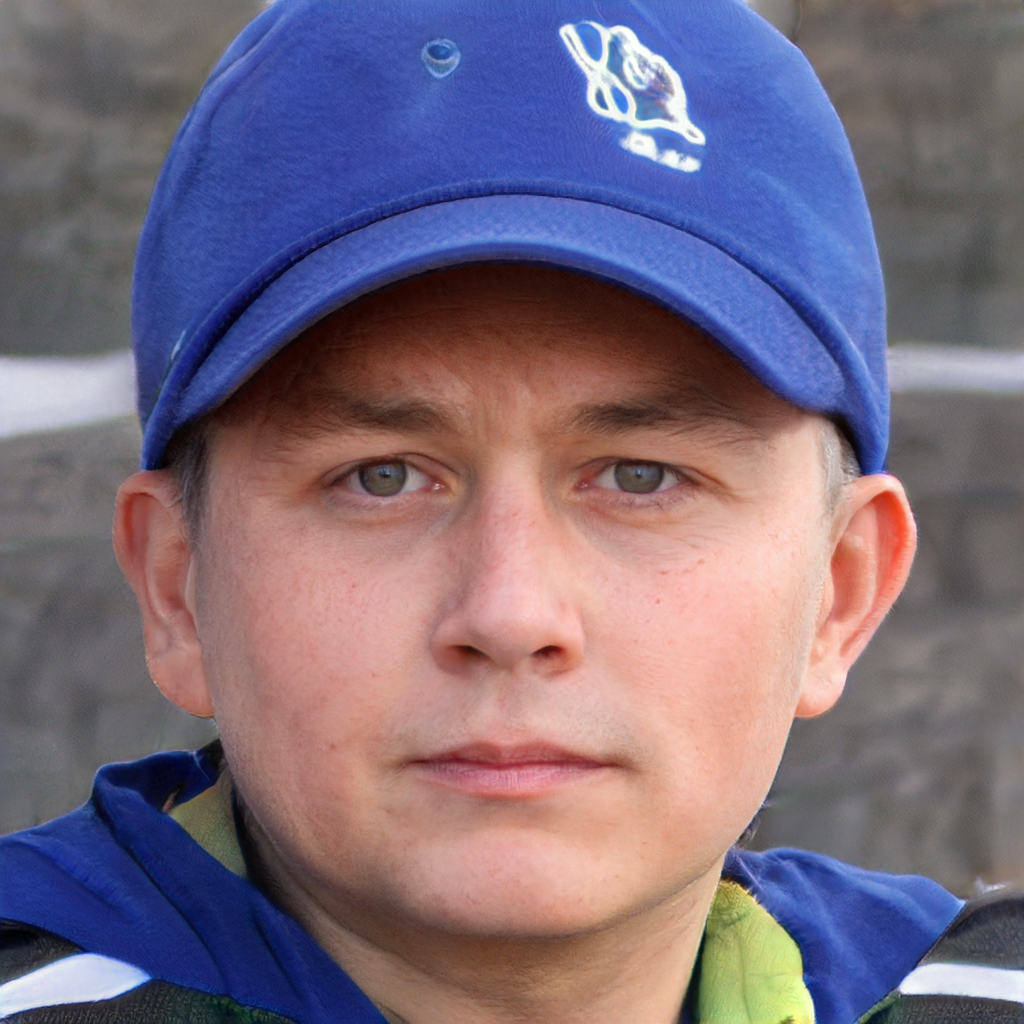
Gender: Male